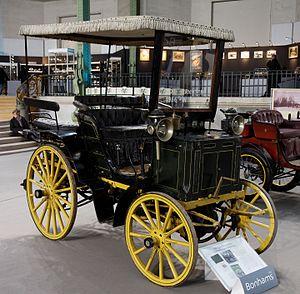
Les débuts de la mécanisation automobile des armées françaises voient les premières expériences de mise en service à des fins militaires de véhicules motorisés automobiles par l'armée française au tournant des XIXᵉ et XXᵉ siècles, pendant la Première Guerre mondiale et la décennie qui suivit celle-ci.